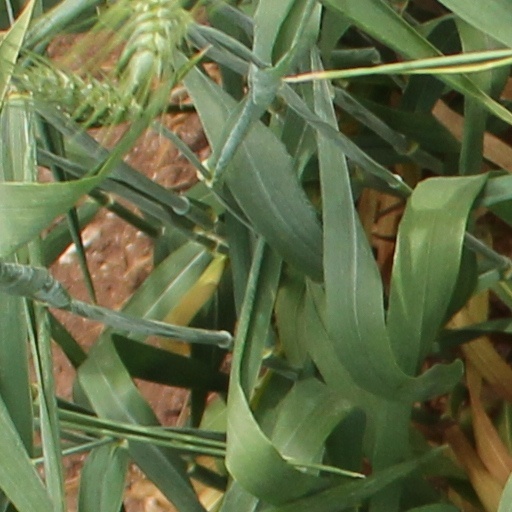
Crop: wheat